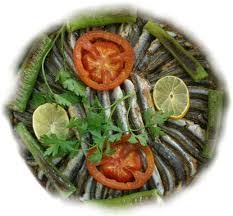
Yemek: hamsi